Terri Hendrix

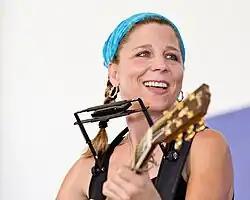
Hendrix performing in 2012

Terri Ann Hendrix is an American singer-songwriter, multi-instrumentalist, and independent artist who has been writing and performing an eclectic mix of Americana genre, encompassing folk, pop, country, blues, and jazz, since 1990. Since 1988 Hendrix has been based in and near San Marcos, Texas, living as of 2017 in nearby Martindale, after growing up in San Antonio, Texas.